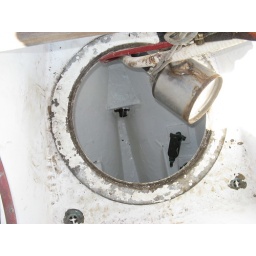
Engine access portal in cockpit- allows inspection of the stuffing box &amp;amp; raw water strainer (being replaced.).